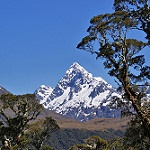
Label: mountain